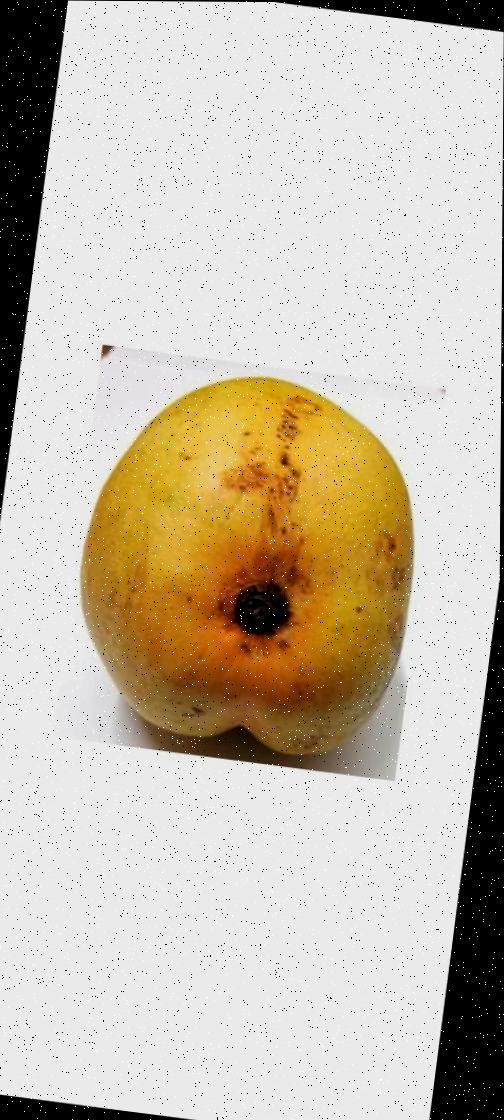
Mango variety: Bari-11